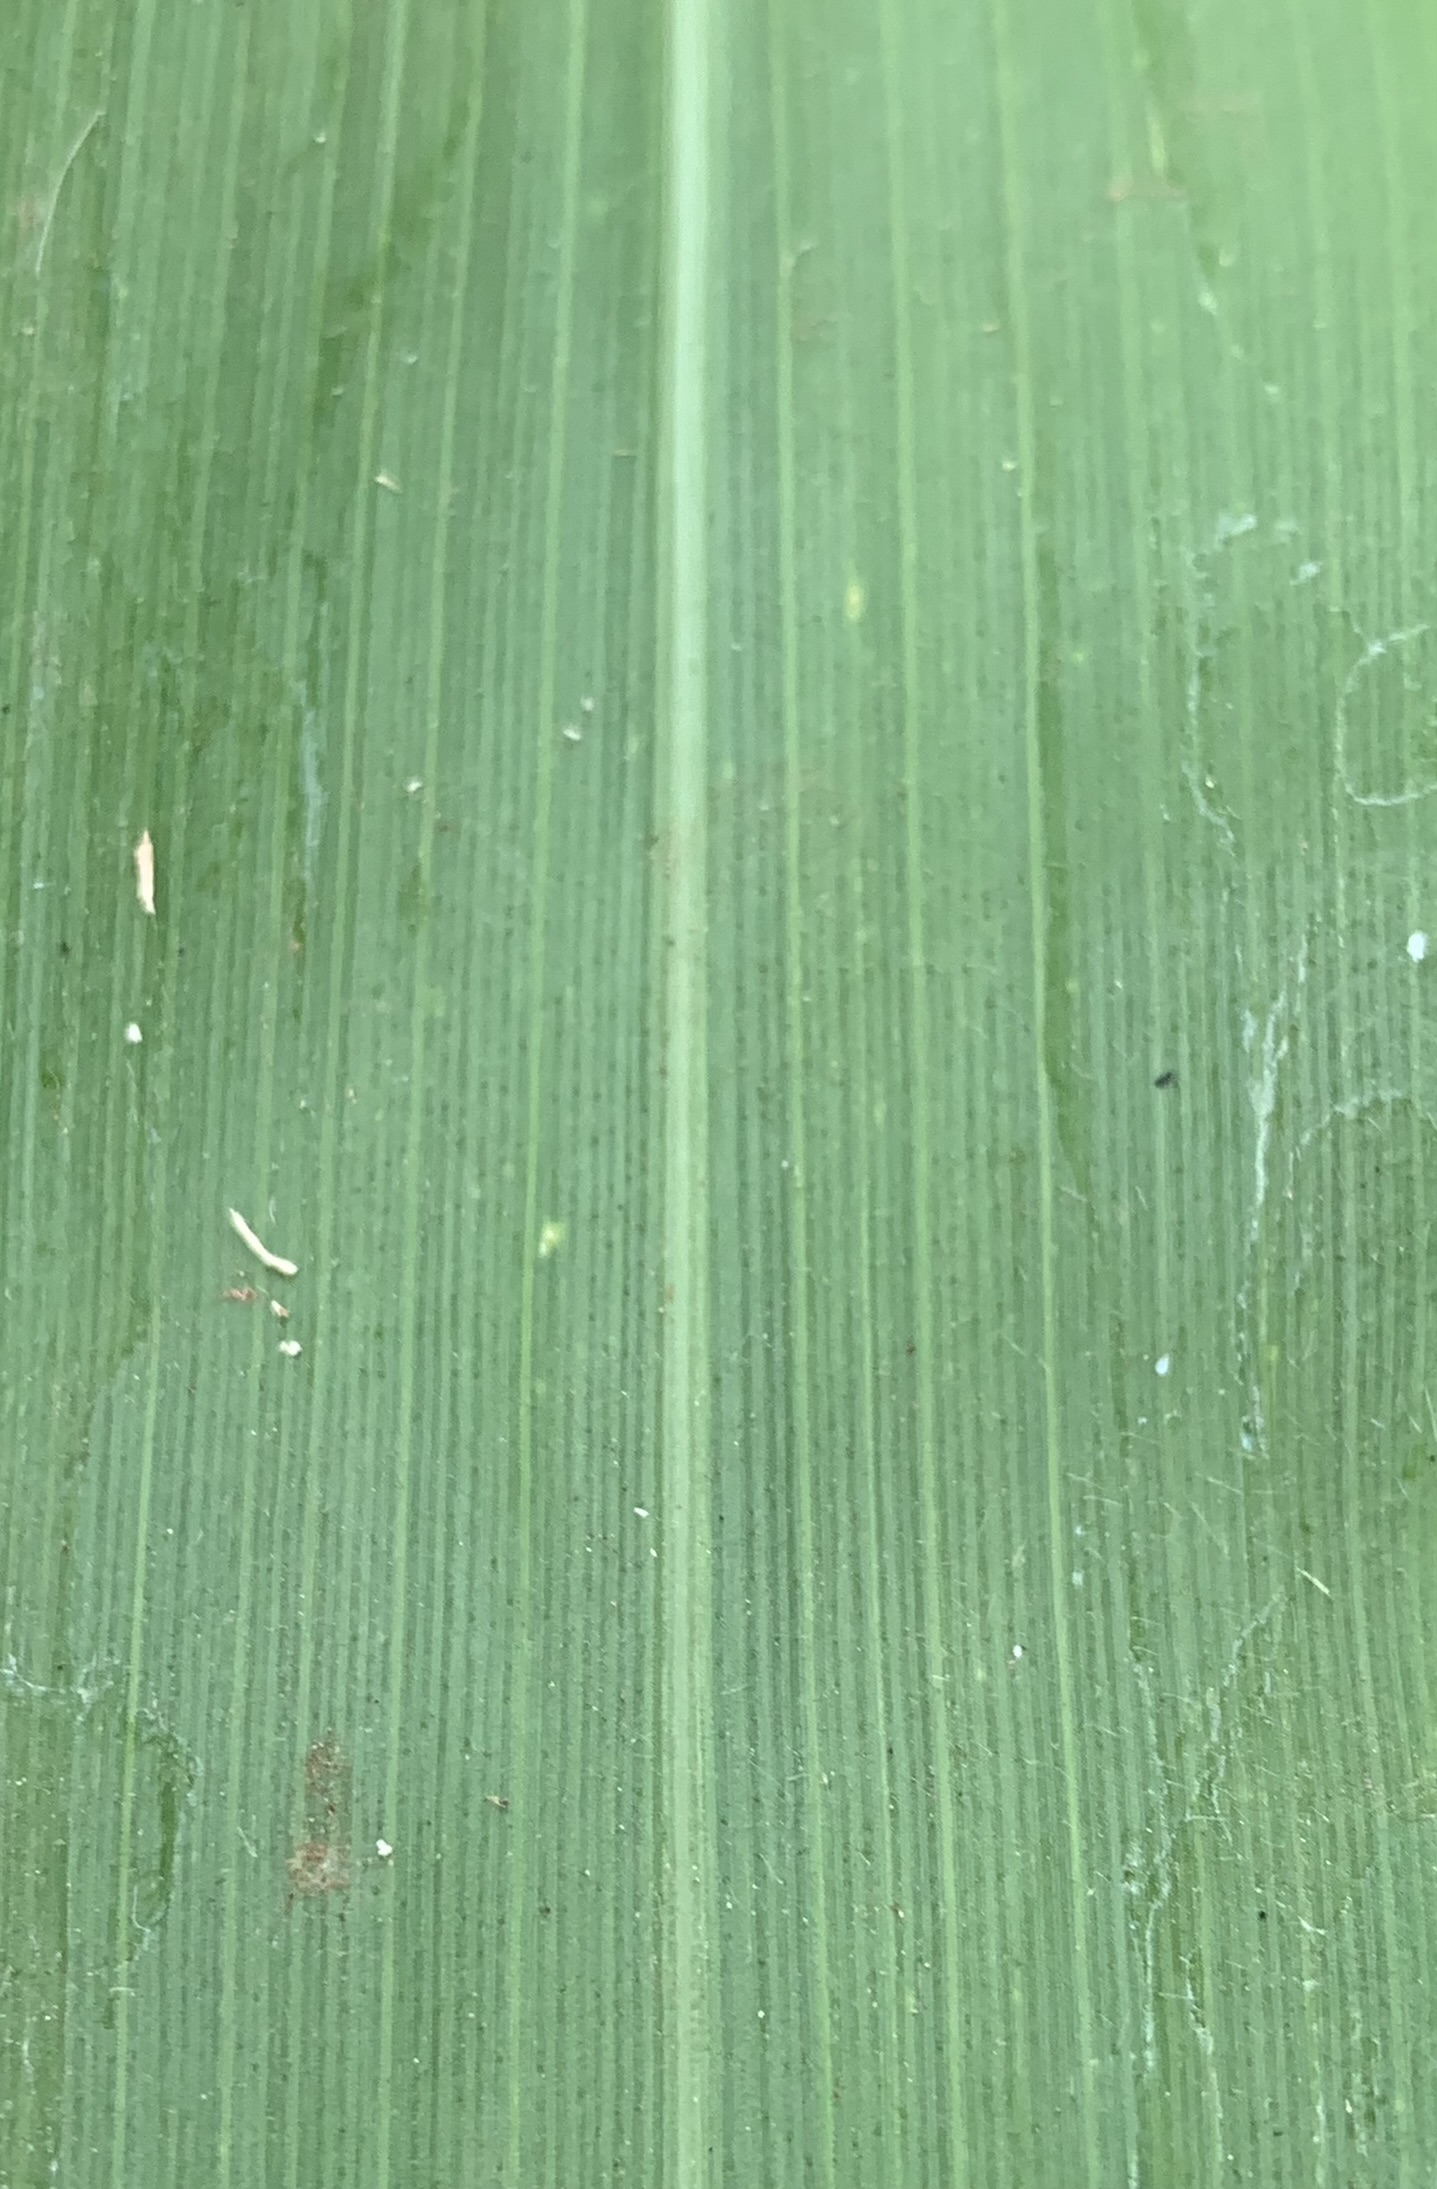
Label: Healthy